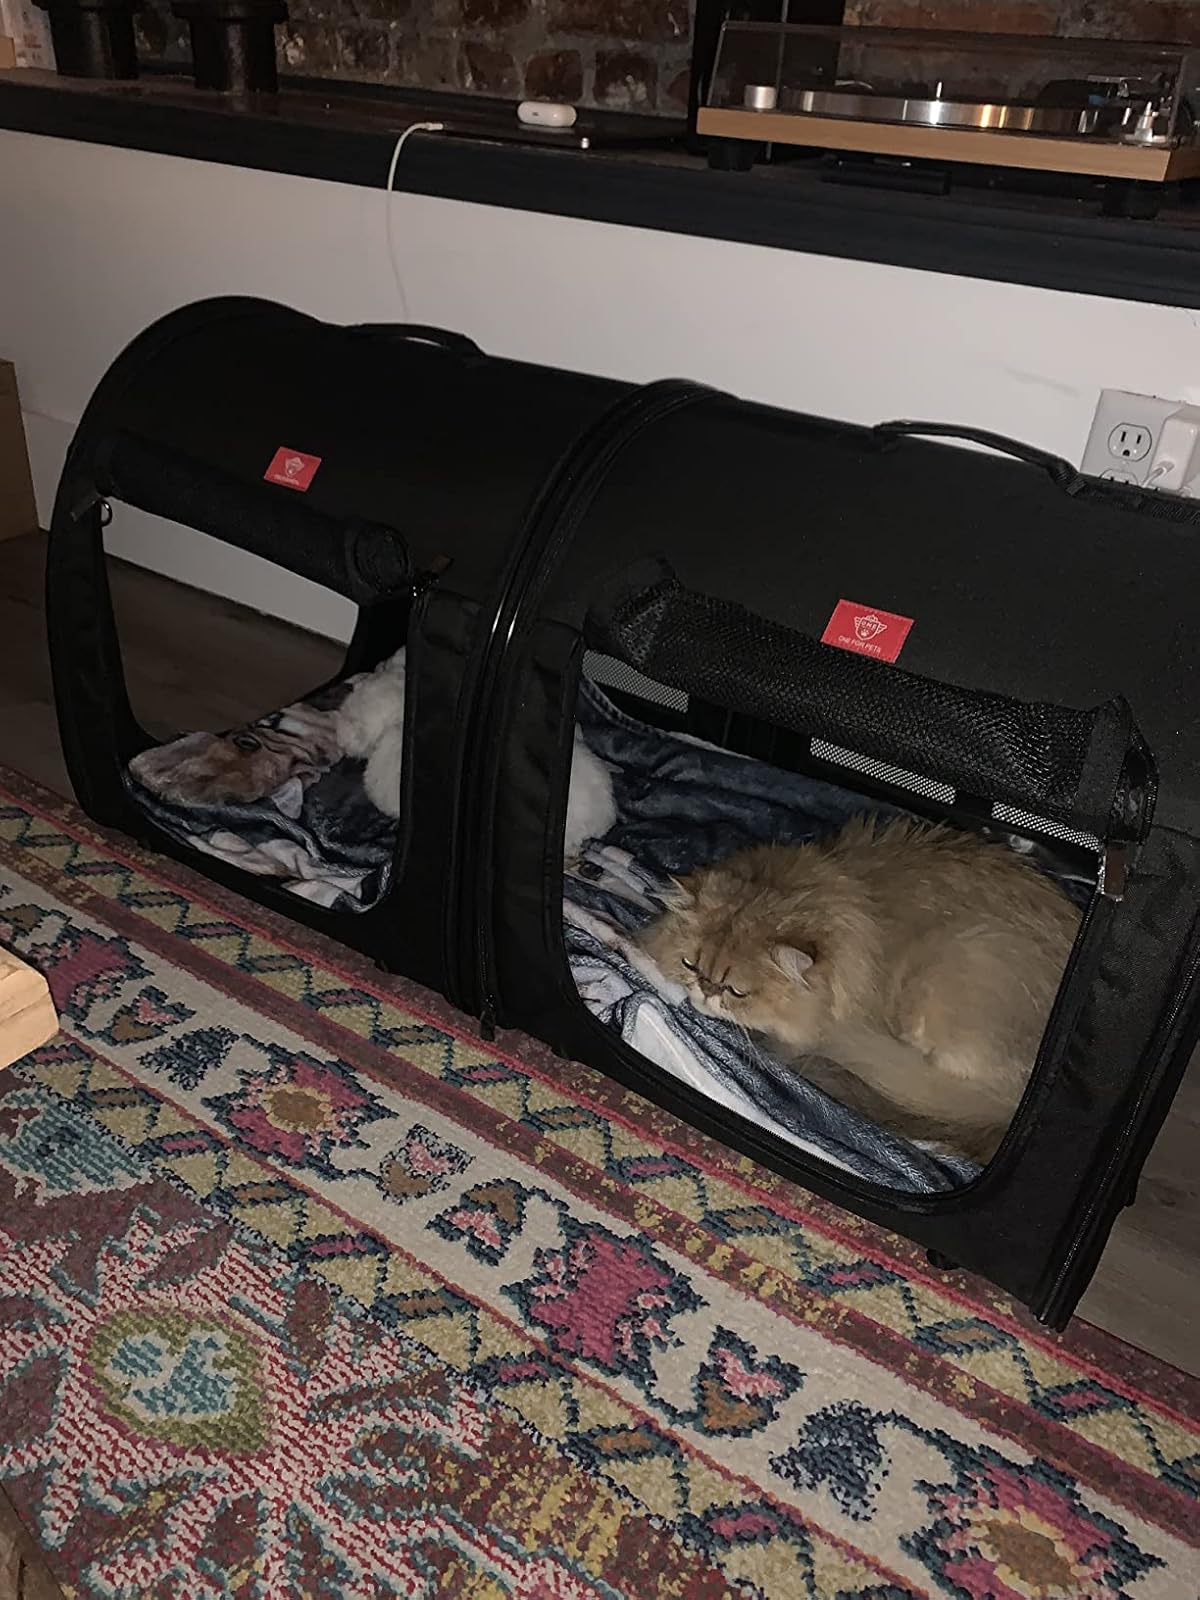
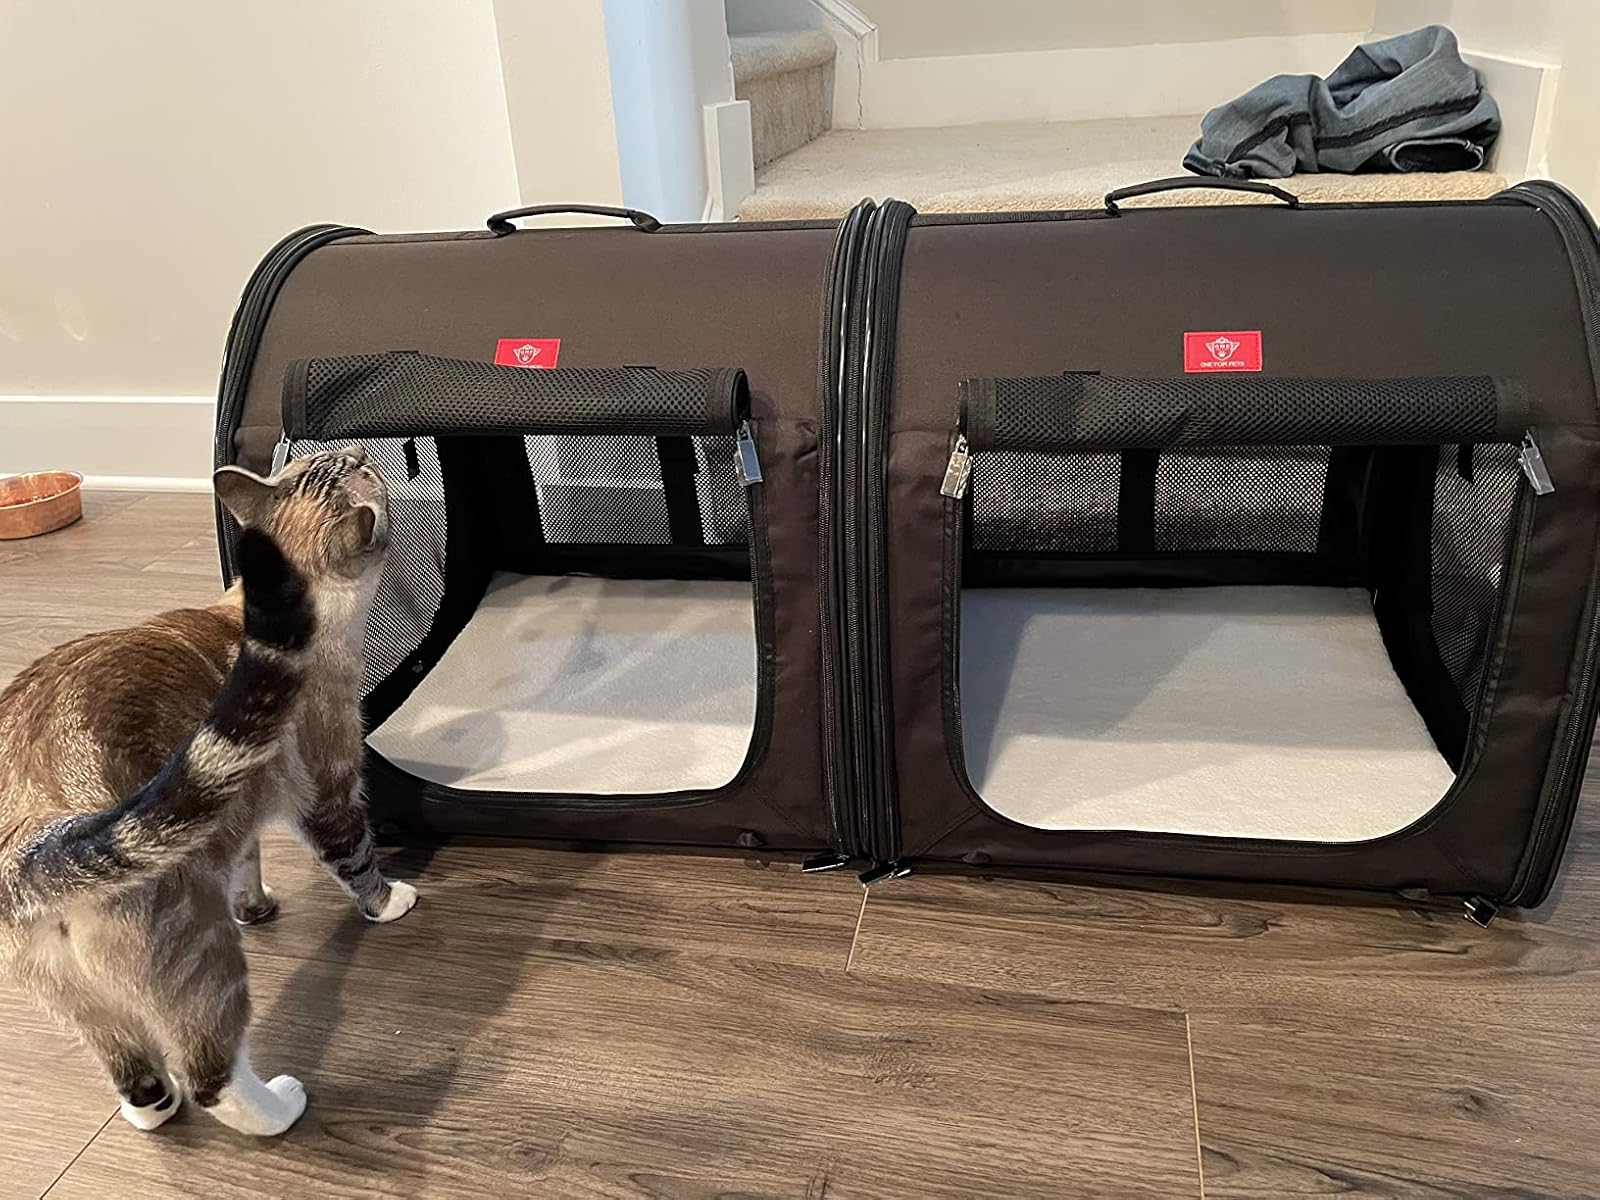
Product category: items_kennel
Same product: yes